Hannah Playhouse

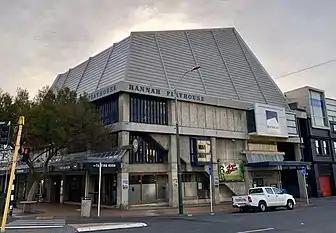
Cambridge Terrace frontage, Courtenay Place to the left

The Hannah Playhouse is a theatre venue situated on the corner of Courtenay Place and Cambridge Terrace in central Wellington, New Zealand. The Hannah Playhouse was given by Sheilah Winn (first cousin of Edith Campion, mother of Jane Campion) and named after her grandfather, Robert Hannah, a very successful businessman. It was carefully designed and built to house Downstage Theatre.